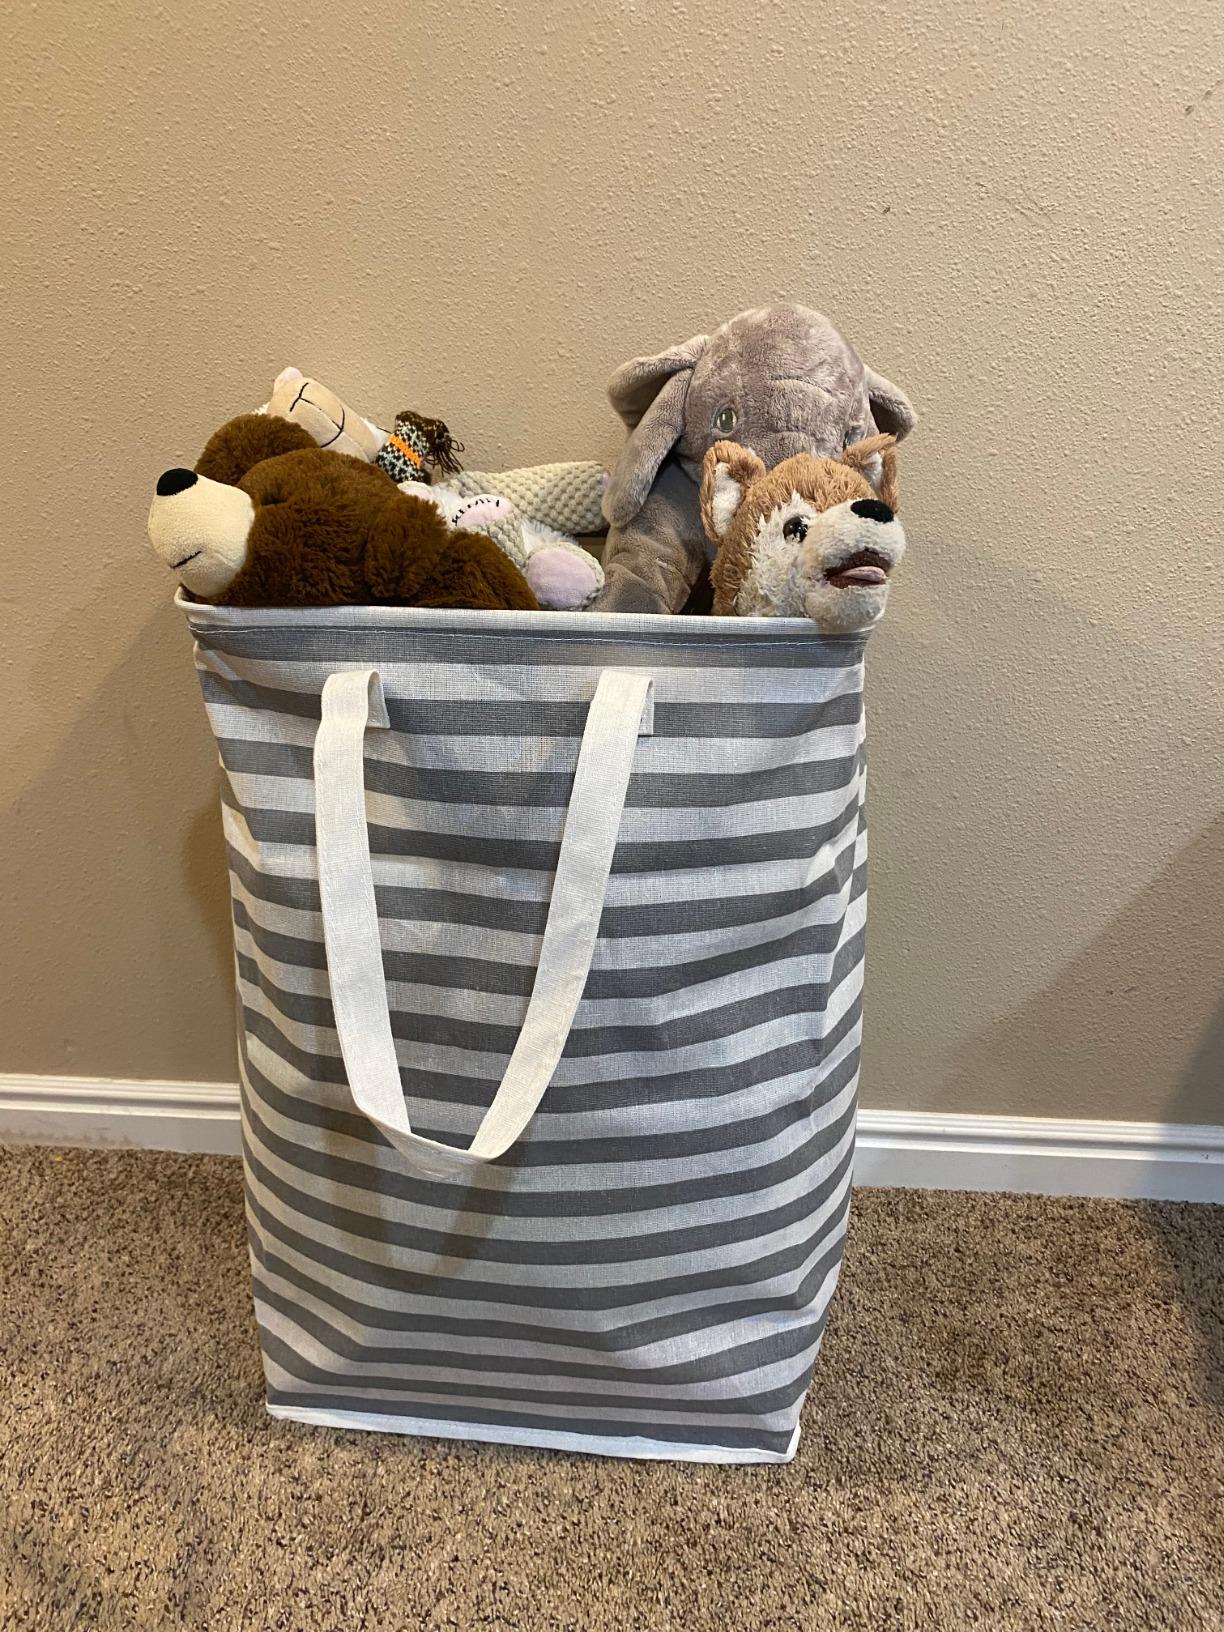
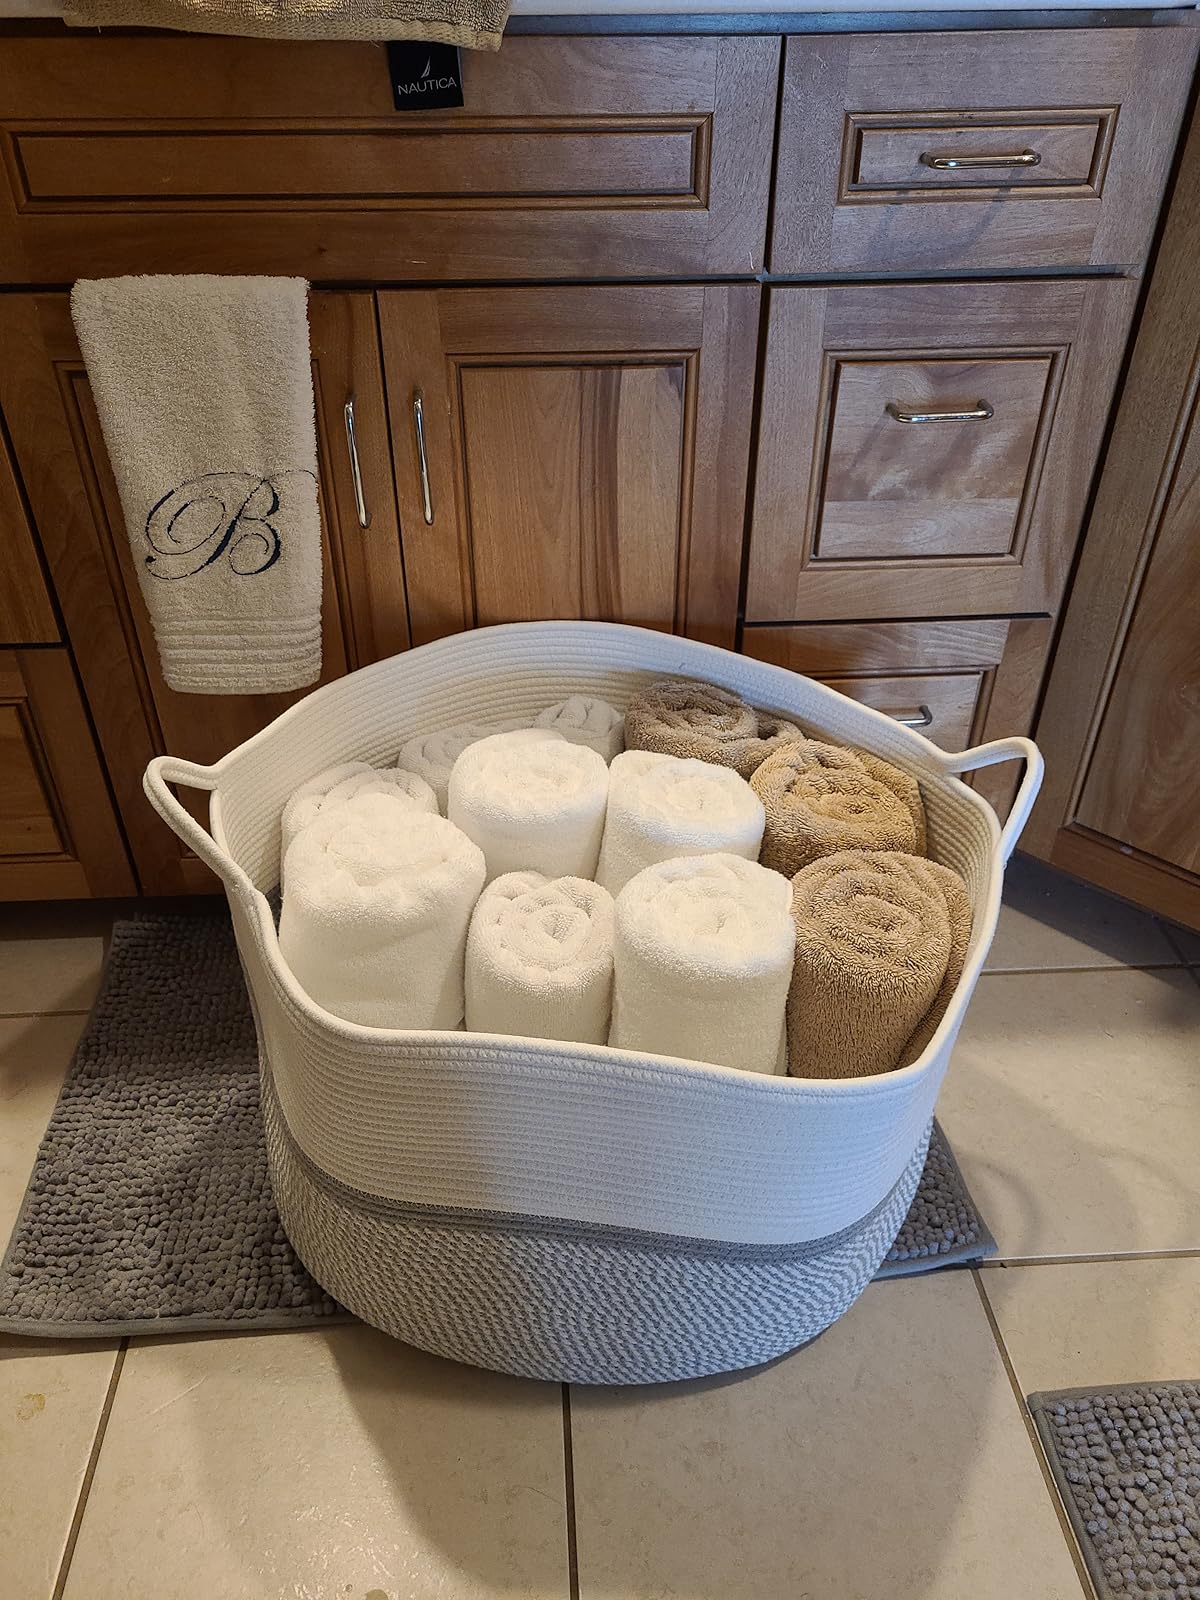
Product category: items_hamper
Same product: no